Mil Mi-8

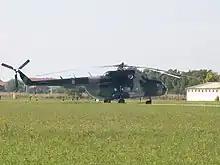
Croatian Mil Mi-8MTV-1

On 16 August 2013, the Ministry of Defense of Ukraine reported that one of its Mi-8MSB had set a world altitude record of at the Kirovske military airfield on 15 August.